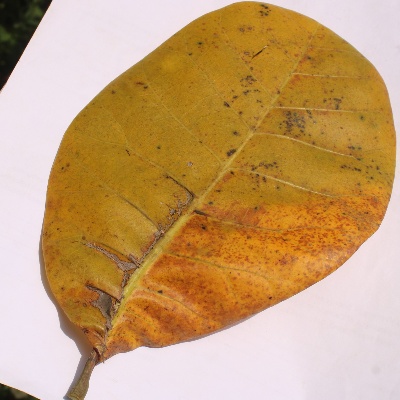
Crop: Cashew
Condition: anthracnose